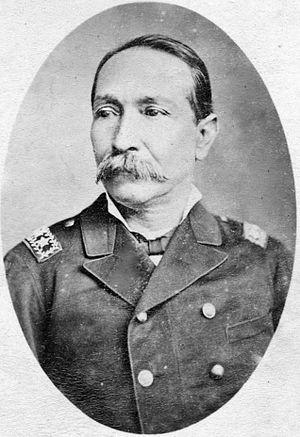
L'élection présidentielle colombienne de 1910 est l'élection présidentielle dont le premier tour se déroula le 15 juin 1910 en Colombie. Ces élections furent remportées par Carlos Eugenio Restrepo.
Guillermo Quintero Calderón, né en 1832 à Puente Nacional et mort en 1919, est un militaire et homme politique colombien. Il est célèbre pour avoir été le président de la République de Colombie durant cinq jours seulement.